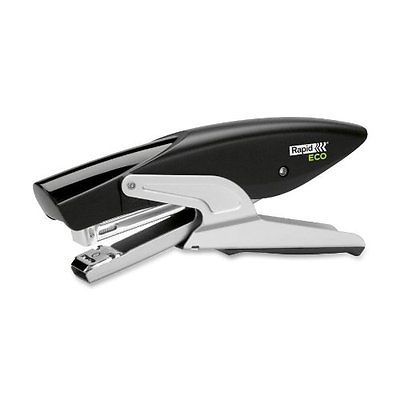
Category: stapler